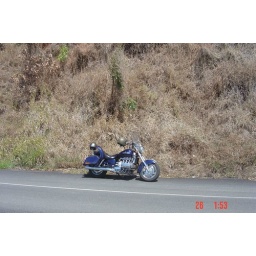
My bike beside the road